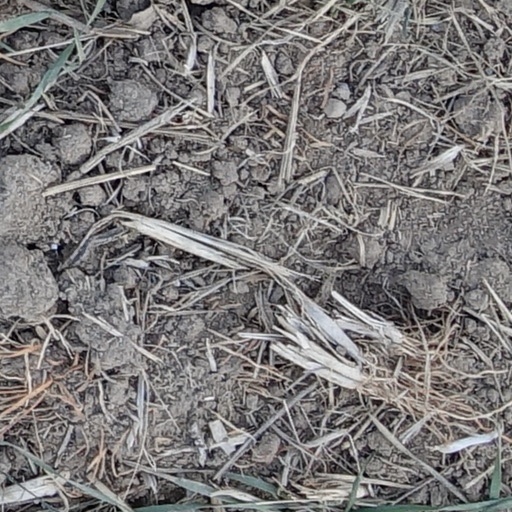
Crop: wheat